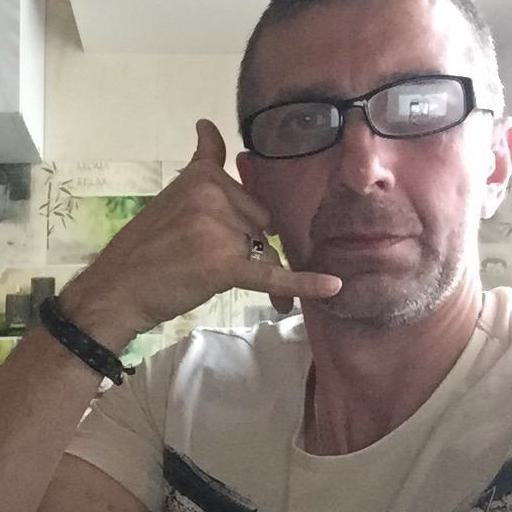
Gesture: call